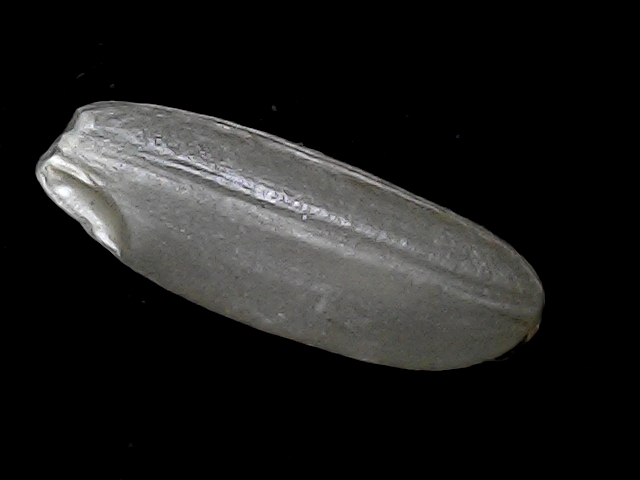
Rice variety: BD85